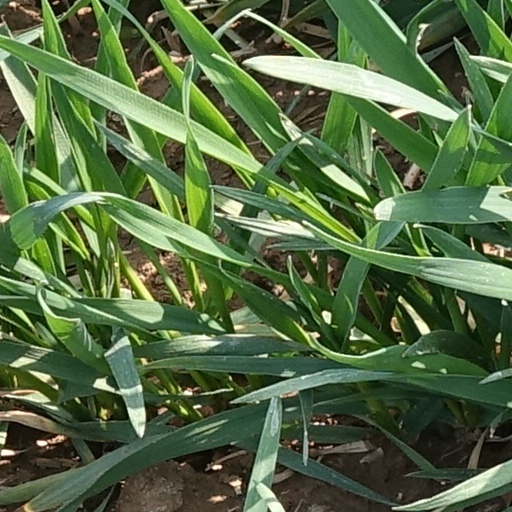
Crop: wheat